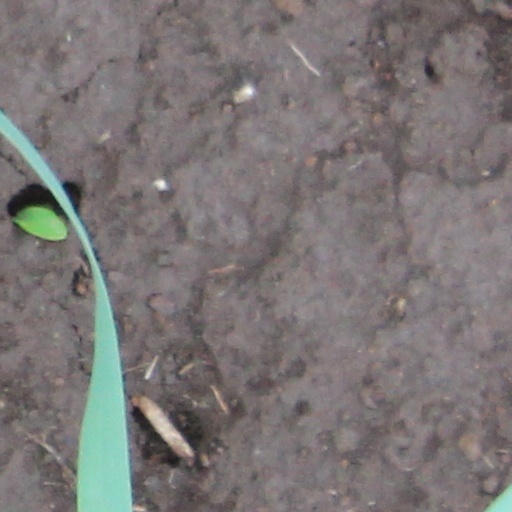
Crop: wheat